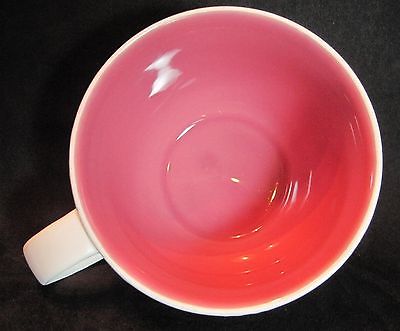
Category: mug